Irina Smolnikova

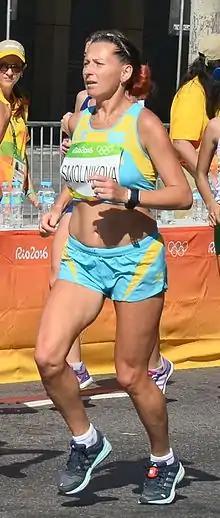
Smolnikova at the 2016 Olympics

Irina Smolnikova (born 21 July 1980) is a Kazakh long-distance runner. She competed in the marathon at the 2015 World Championships and 2016 Olympics. She is a two-time winner of the Moscow Marathon (2013-14).